Munich–Holzkirchen railway

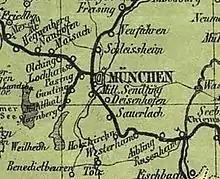
The routes of important railways in Munich in 1861

The Munich–Holzkirchen line was built as a part of the Bavarian Maximilian's Railway along with the Munich-Rosenheim section of the modern Mangfall Valley Railway. The section between Munich and Rosenheim was designed between 1840 and 1850. The first section from Munich to Hesselohe was built from 1845. The continuation to Rosenheim was originally proposed to go via Glonn and Kirchdorf am Haunpold. After it was approved in 1850, the line was finally built via Holzkirchen. This route modified the plans of 1850 by Joseph Anton von Maffei for the Munich-Rosenheim-Salzburg Railway Company ("München-Rosenheim-Salzburger-Eisenbahn-Verein") in order to run closer to the Miesbach coalfields. Construction of the Großhesselohe Bridge began in 1851. When it was opened it was the second highest railway bridge in the world. In 1852, the Bavarian State became responsible for its funding, because the company had got into financial difficulties. The line was completed all the way to Rosenheim in 1857. With the opening of the shorter Munich–Rosenheim railway via Grafing in 1871, the line had less traffic. In 1891, the line was crossed by the Isar Valley Railway that paralleled the Isar river. In 1968 the line was electrified. In 1981, Großhesselohe station was closed, after several renovations, as the Isar Valley Railway with its Grosshesselohe Isartal station had been fully integrated in the Munich S-Bahn network.